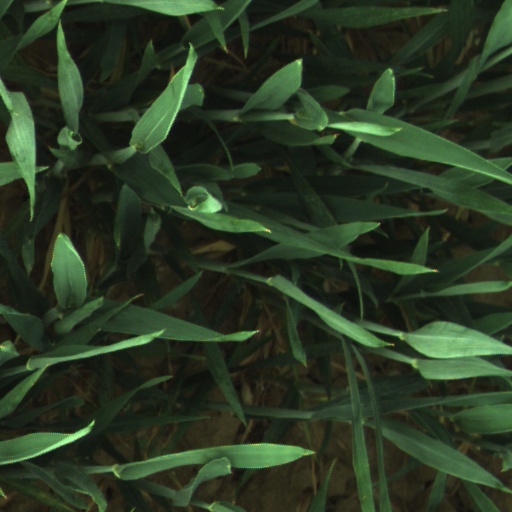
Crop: wheat